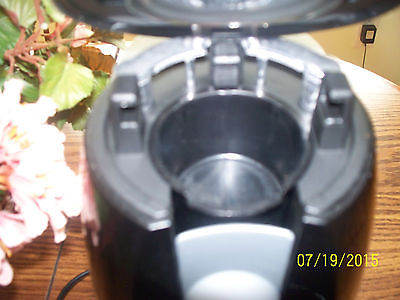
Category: coffee maker